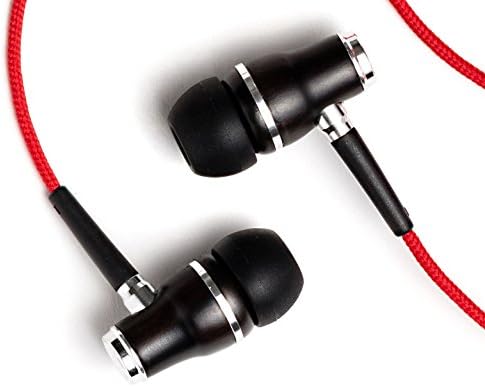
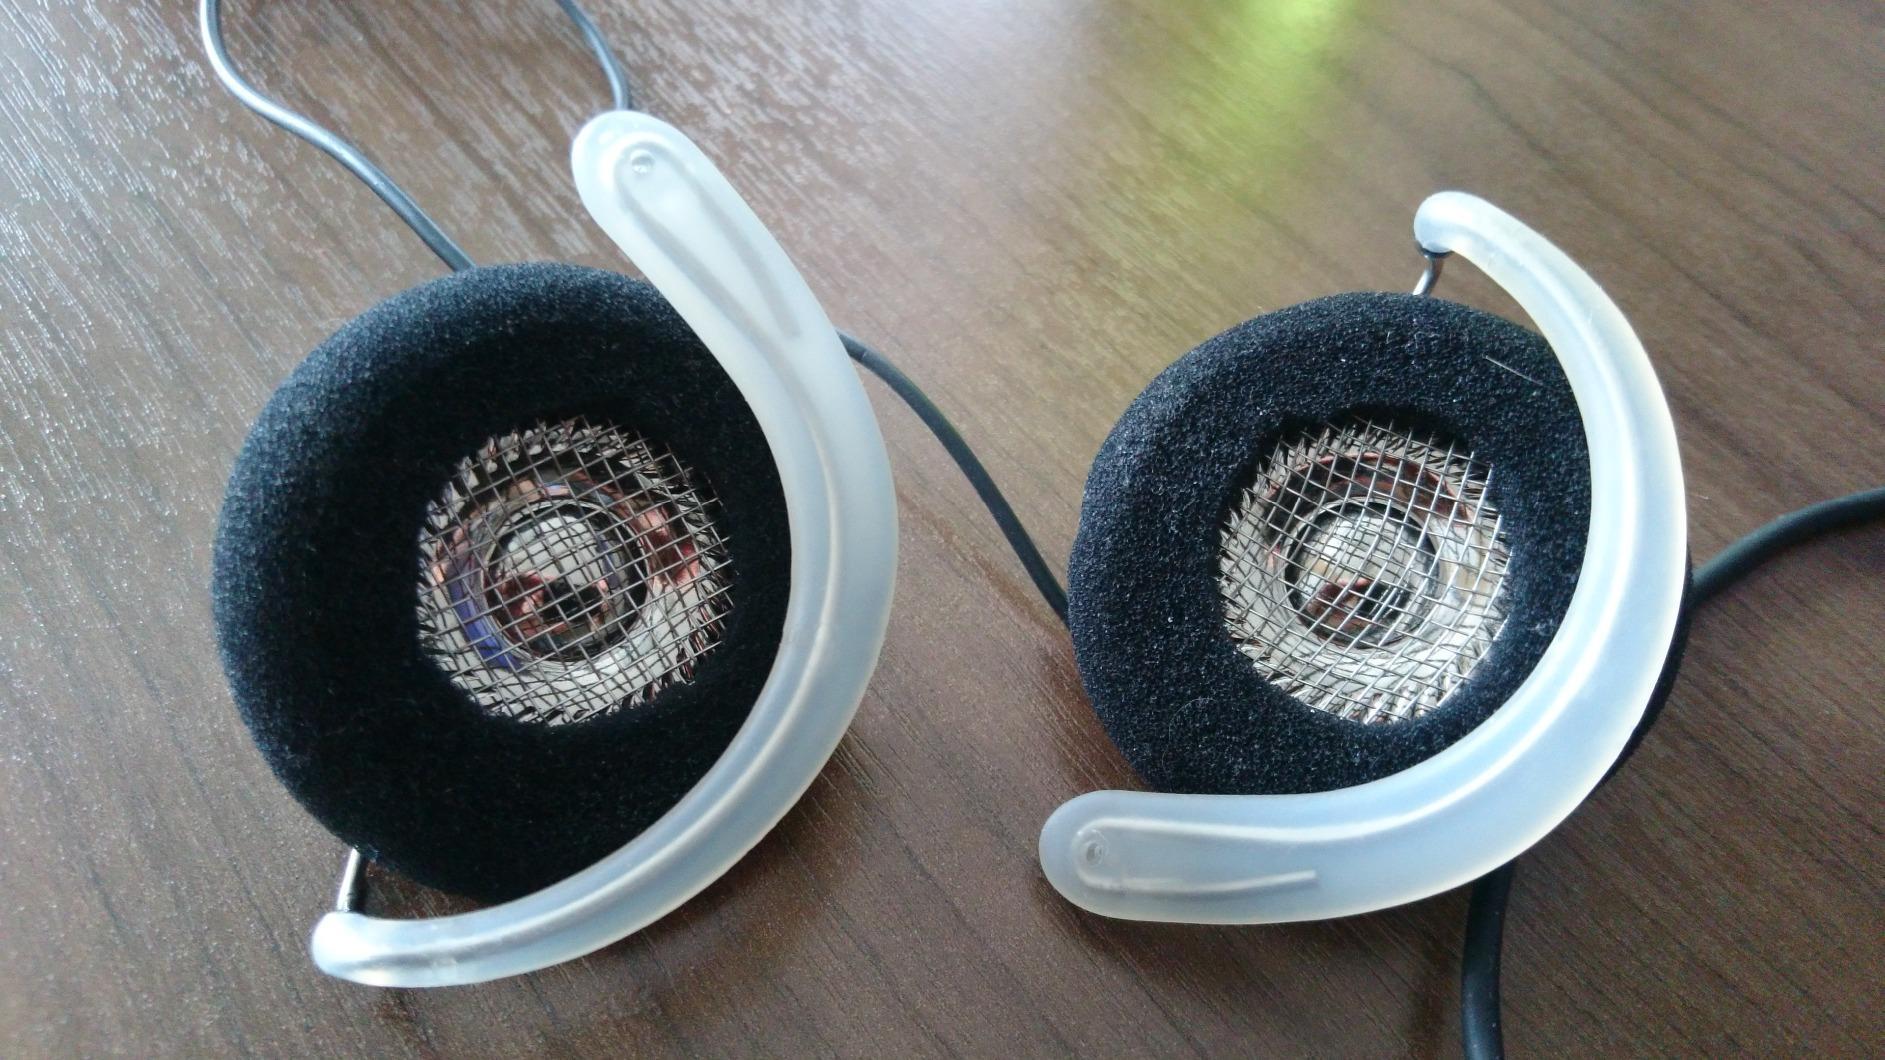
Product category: headphones
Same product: no